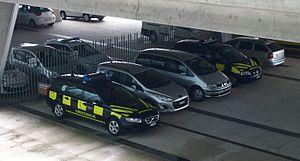
Véhicules ""Grenzwache"", côté Suisse de l'EuroAiport"
Les marquages Battenburg ou marquages Battenberg sont des marquages haute visibilité principalement utilisés sur les flancs des véhicules des services d'urgence dans plusieurs pays européens, ainsi qu'en Nouvelle-Zélande, en Australie, à Hong Kong et à Trinité-et-Tobago. Le nom vient de son apparence similaire à la coupe transversale d'un gâteau Battenberg.